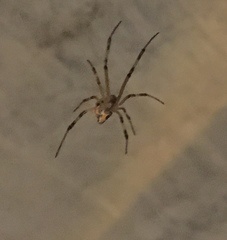
Species: Lactrodectus_hesperus